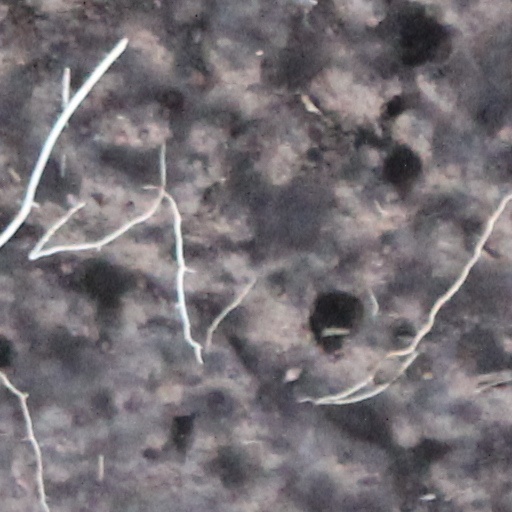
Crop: wheat